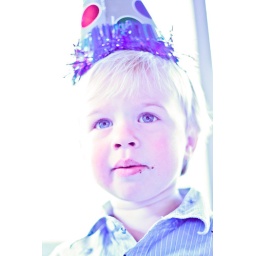
A birthday boy in his cap. Get your cake on!